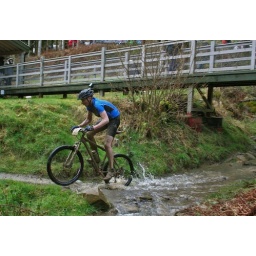
Today we went mountain bike racing in mid Wales. Somewhere I can neither pronounce or spell!